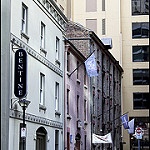
Scene: Outdoor